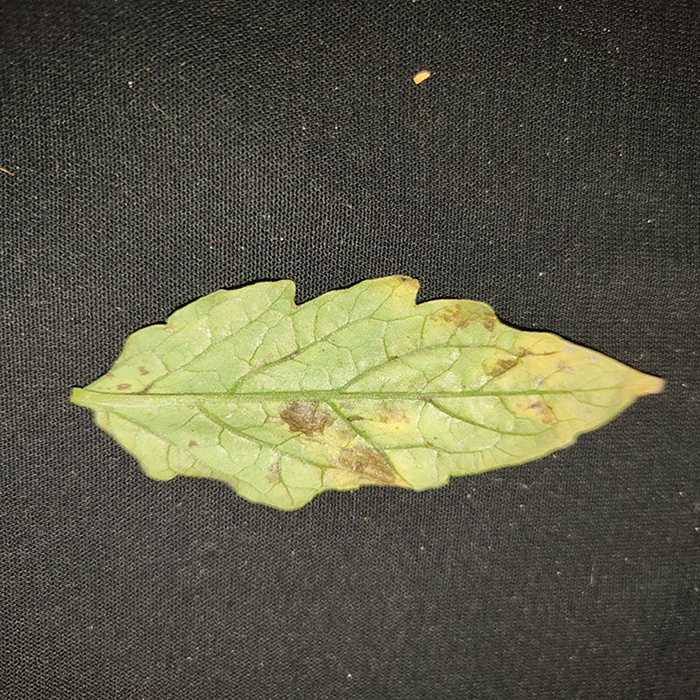
Plant: Tomato
Label: Tomato Bacterial spot